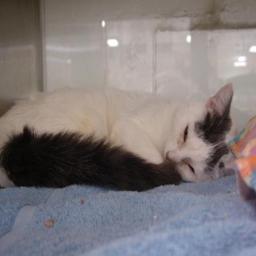
Animal: cats